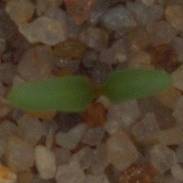
Label: sugar_beet